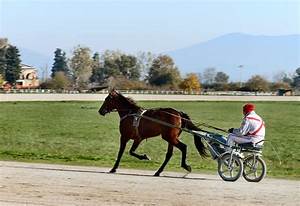
Label: cavallo